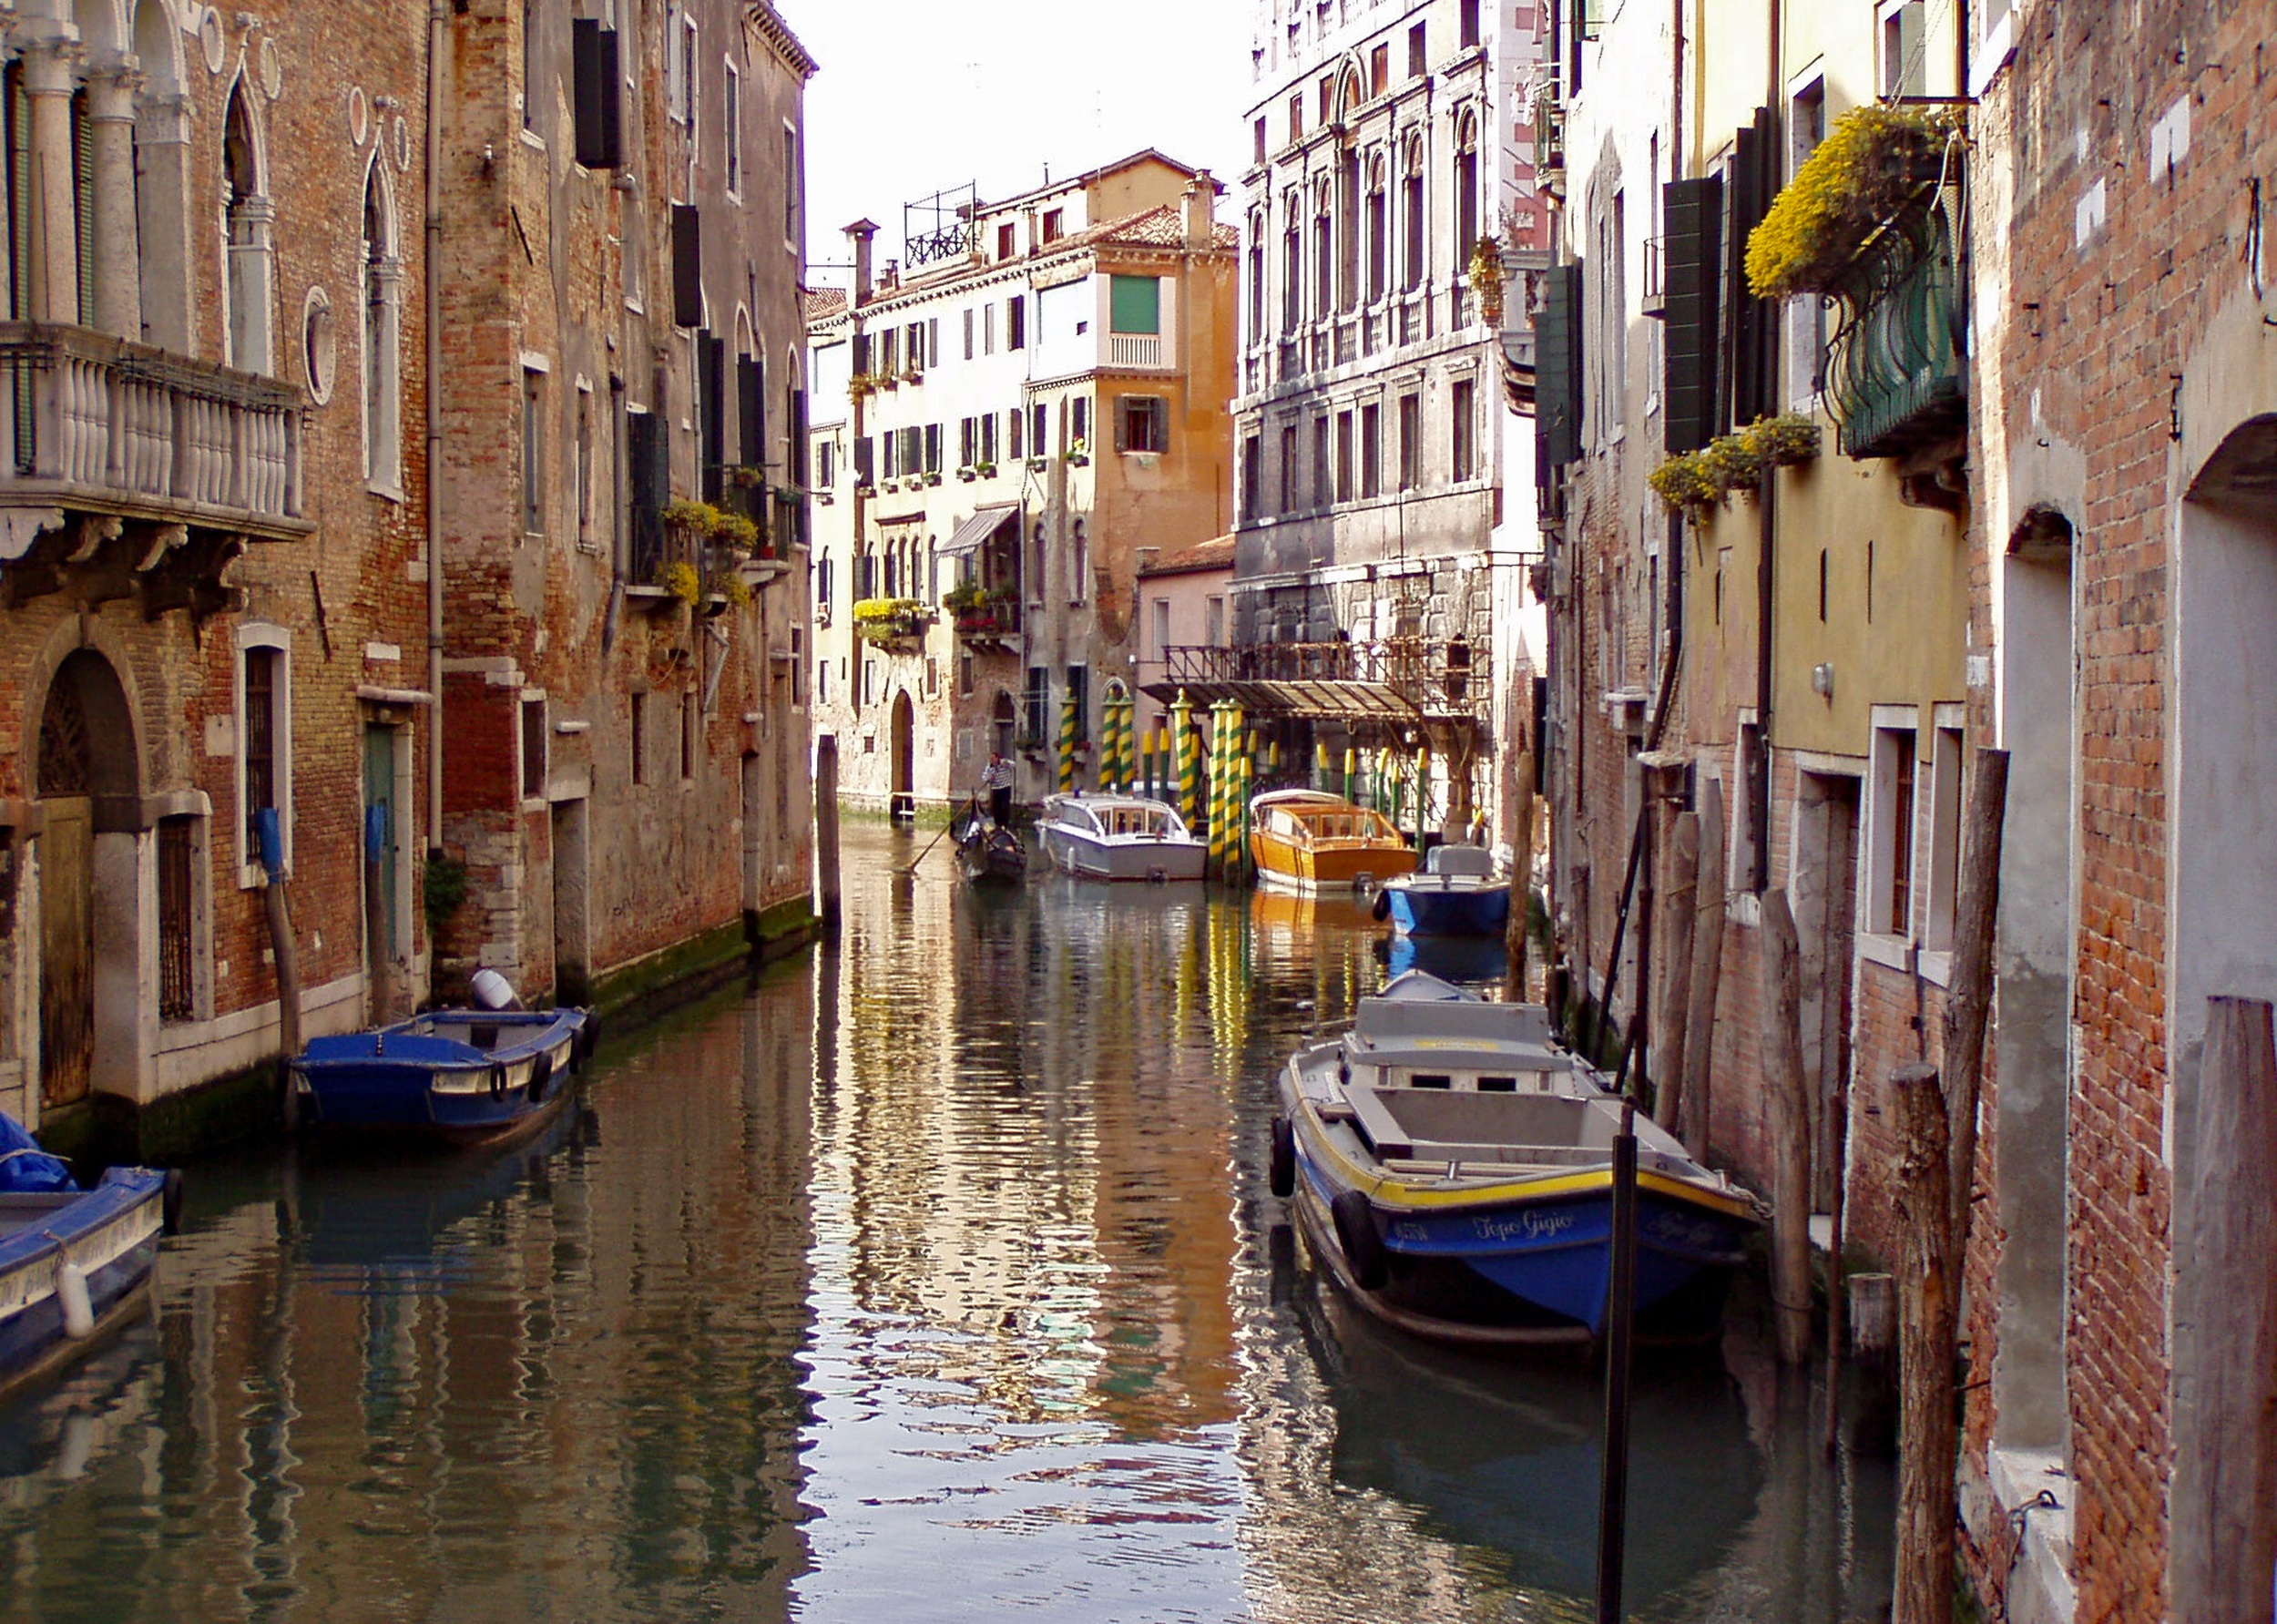
water, road, boat, street, alley, city, canal, reflection, vehicle, italy, venice, waterway, body of water, colors, buildings, boats, reflections, channel, gondola, neighbourhood, water transportation